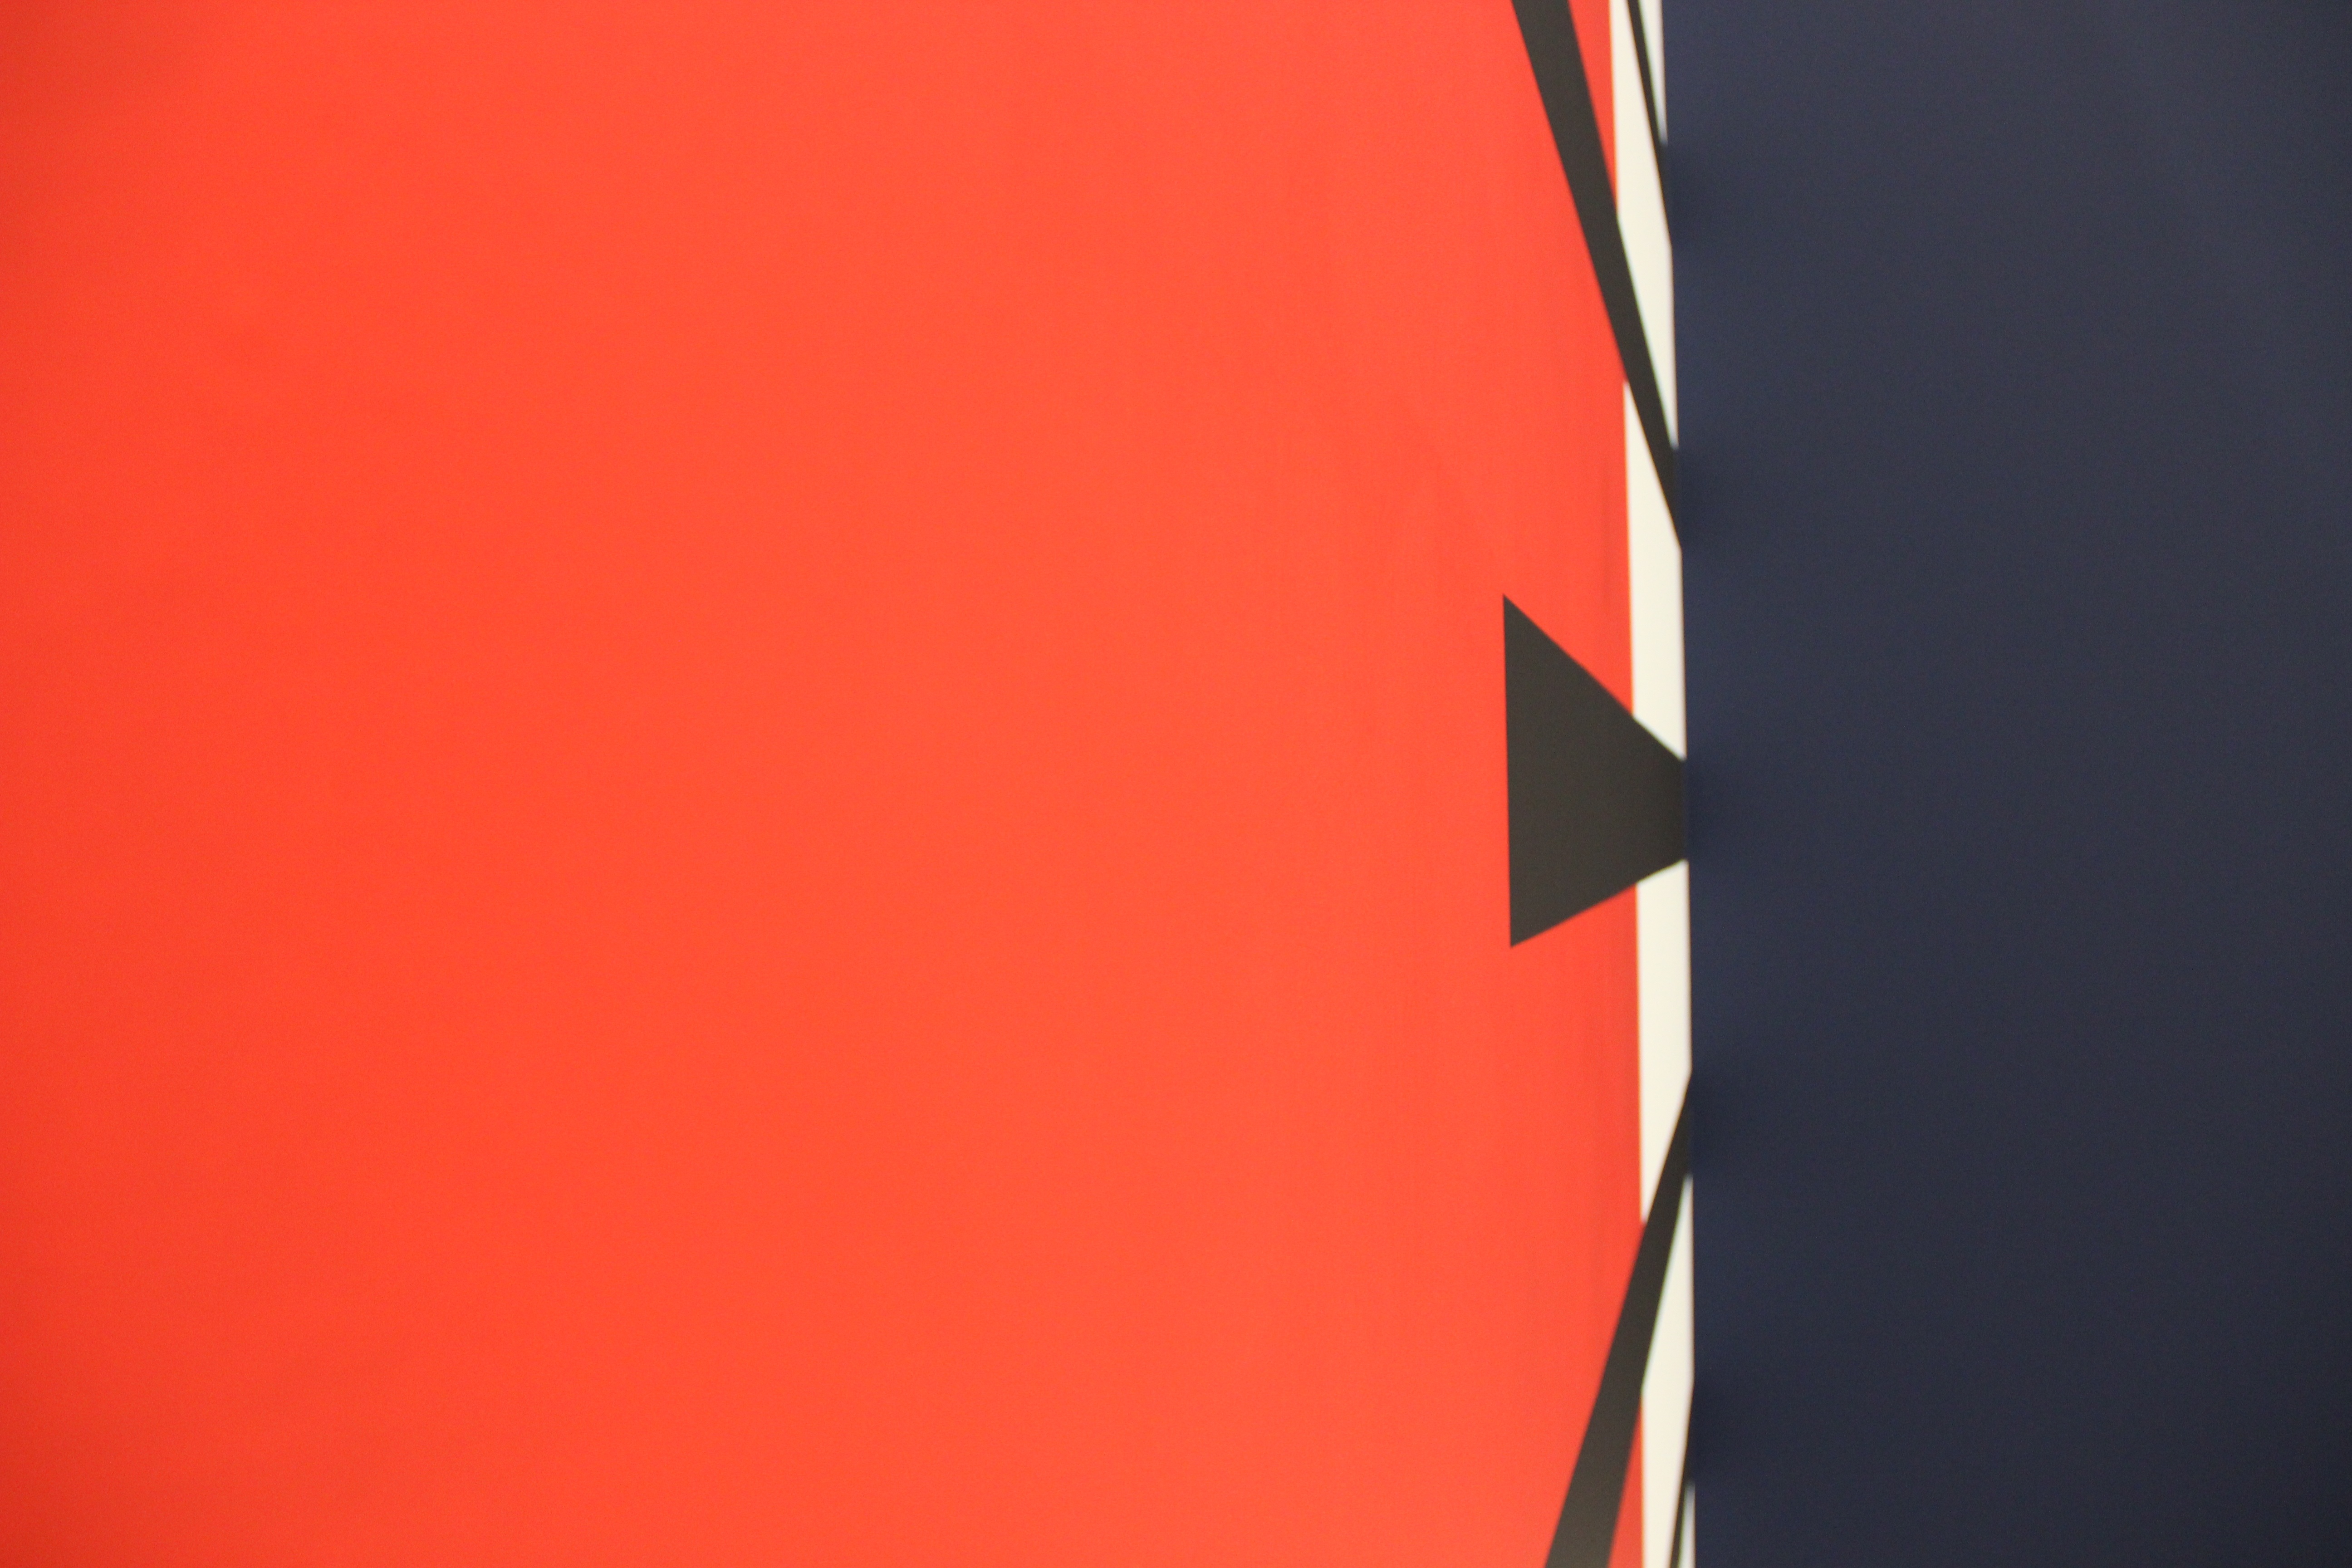
perspective, wall, orange, line, red, color, flag, facade, circle, brand, font, illustration, text, shape